STS-7

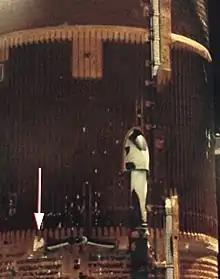
External Tank serial number 6 after jettison from "Challenger" on June 18, 1983. The arrow indicates the white area on the left bipod ramp where foam had broken off.

STS-7 experienced the first known Space Shuttle external tank (ET) bipod ramp foam shedding event during launch. This was the root cause of the eventual loss of "Columbia" during STS-107 almost two decades later. While "Challenger" was on-orbit, one of its windows was damaged non-critically by space debris.